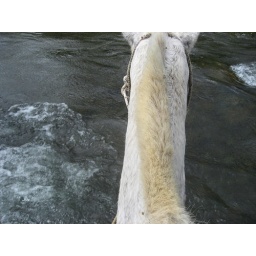
horse in river